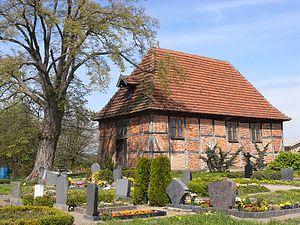
Zepelin est une municipalité allemande du land de Mecklembourg-Poméranie-Occidentale et l'arrondissement de Rostock. En 2013, elle comptait 442 habitants.